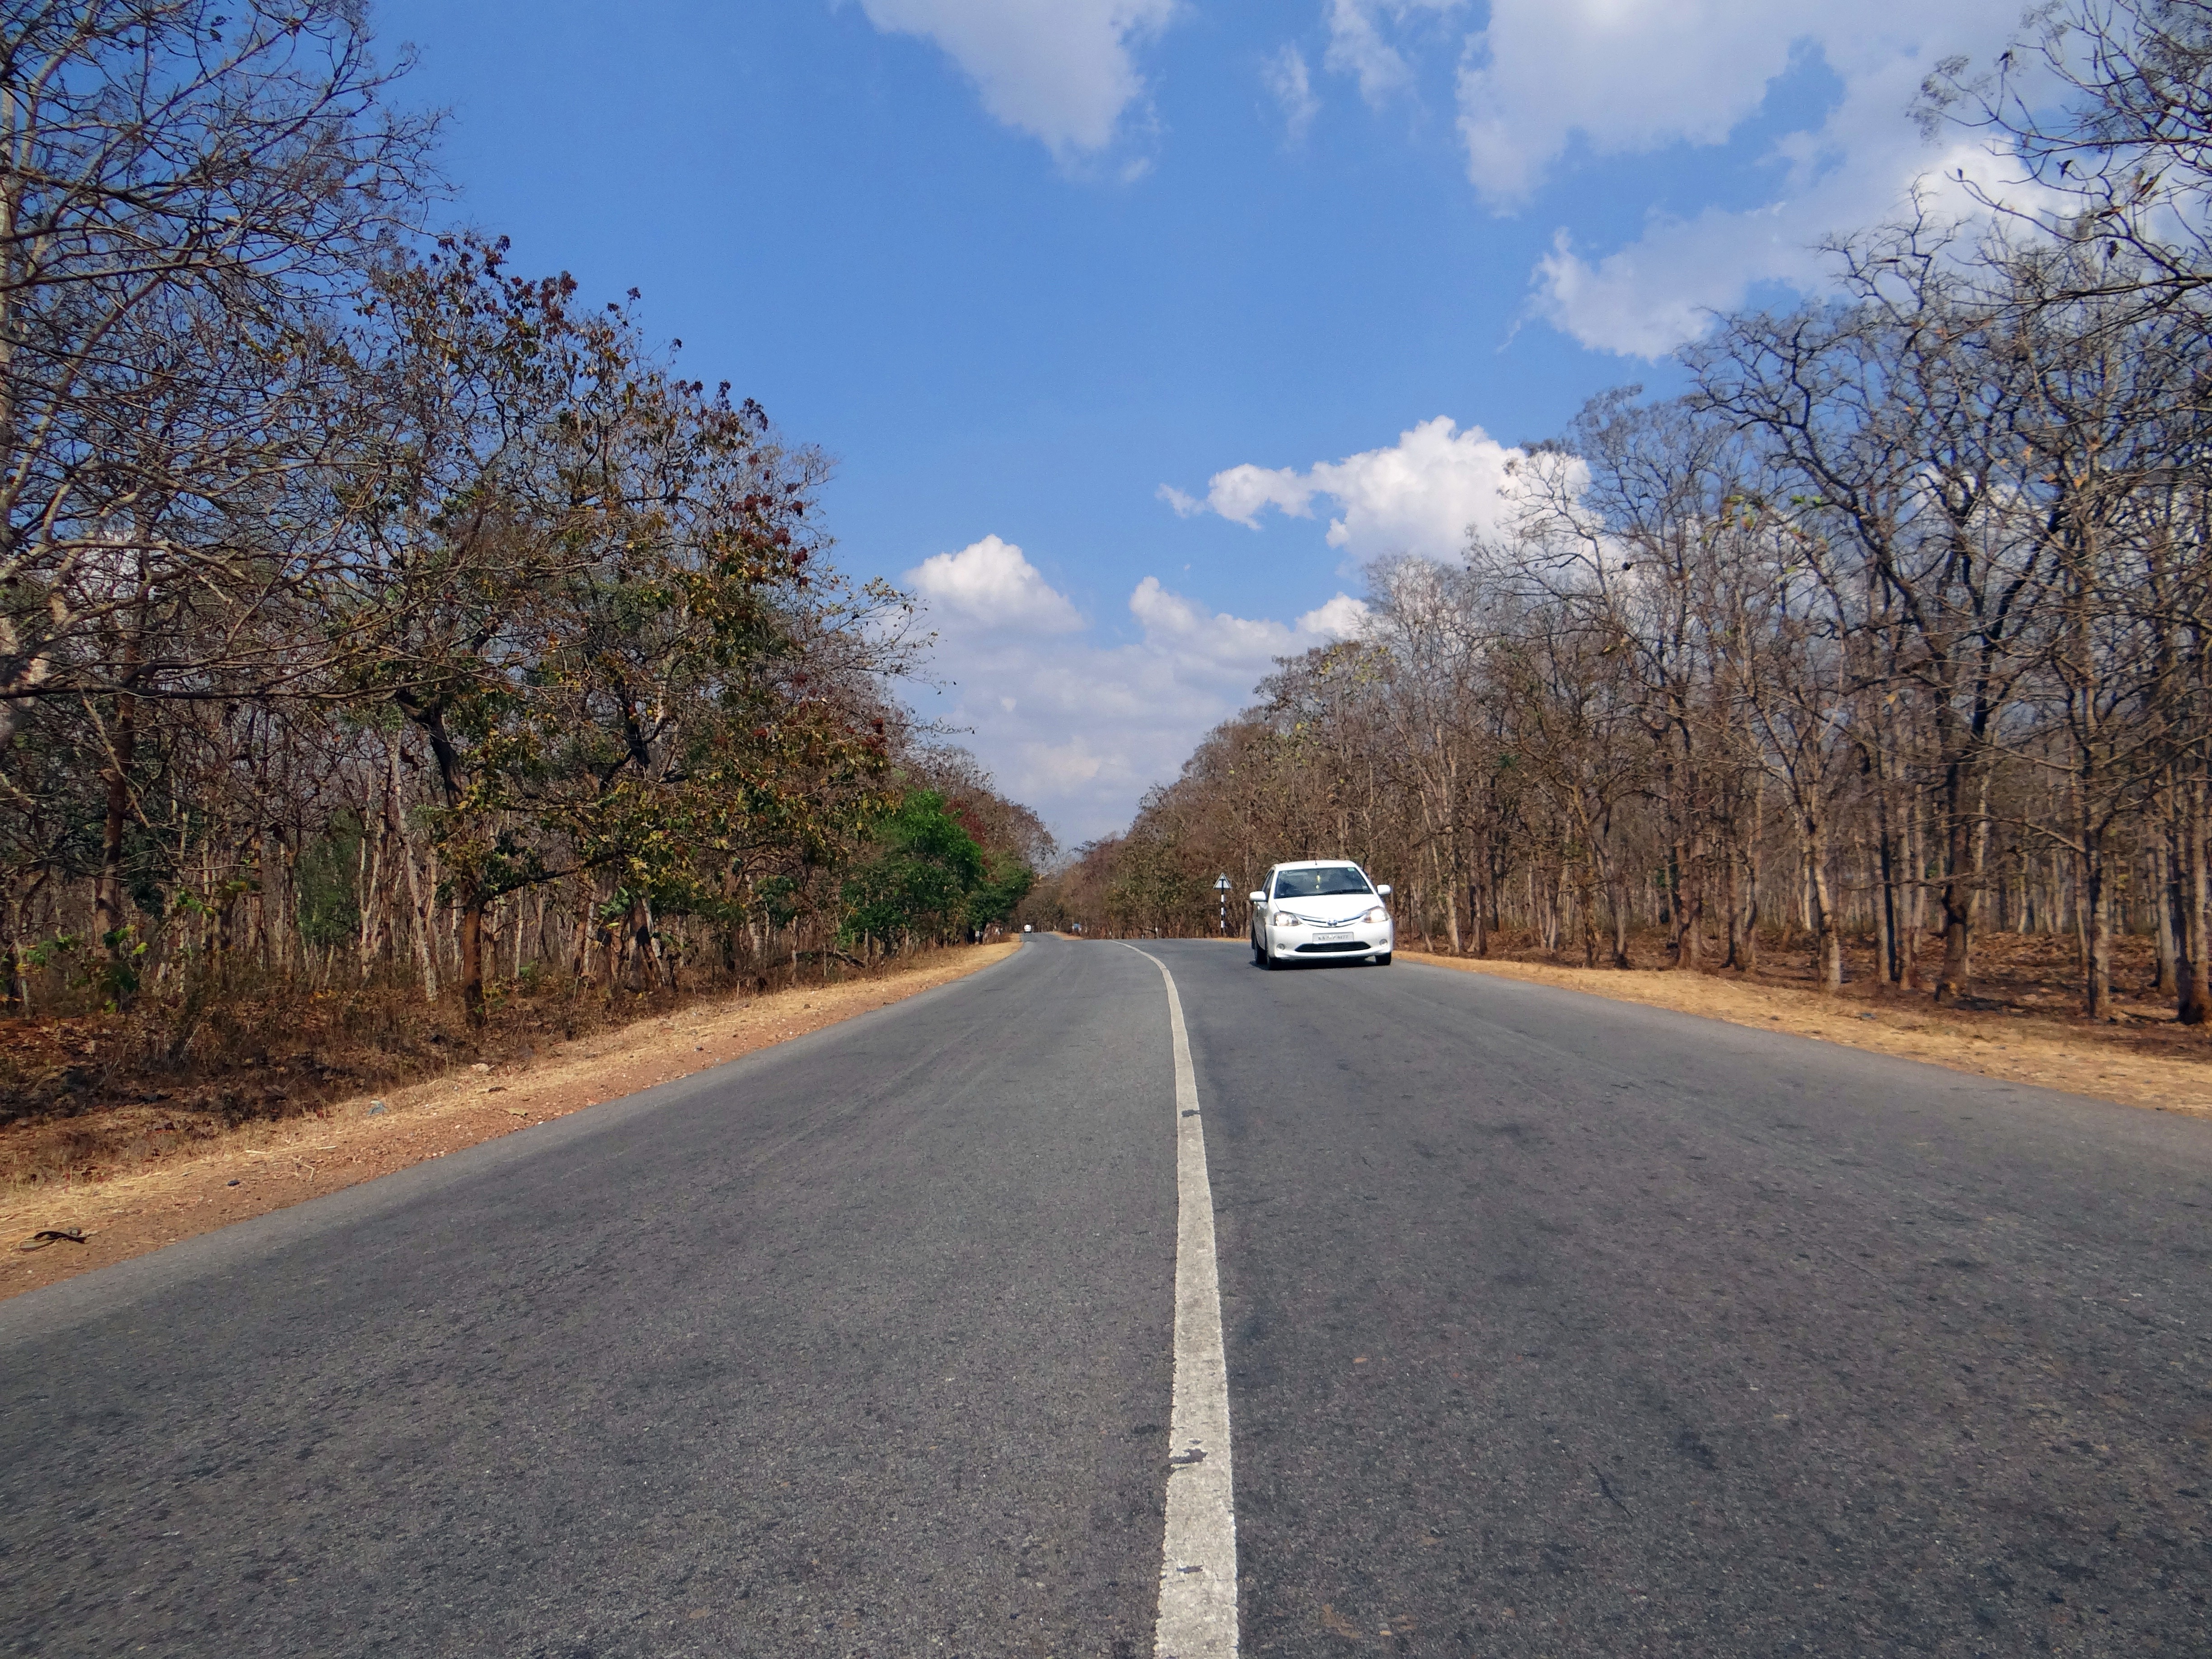
tree, road, traffic, street, car, highway, asphalt, dirt road, autumn, lane, season, road trip, infrastructure, india, rural area, road surface, residential area, nonbuilding structure